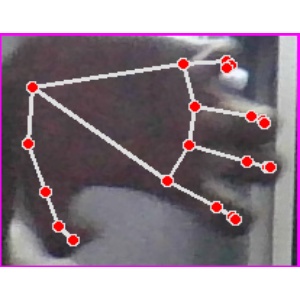
अक्षर: त